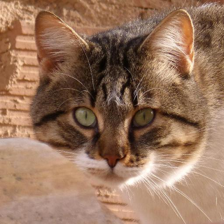
Label: animals